Royal Mail

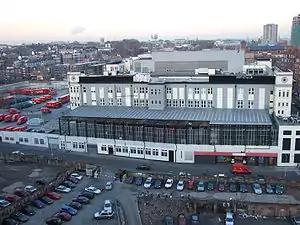
London's largest sorting office, Mount Pleasant

In December 1839, the first substantial reform started when postage rates were revised by the short-lived Uniform Fourpenny Post.